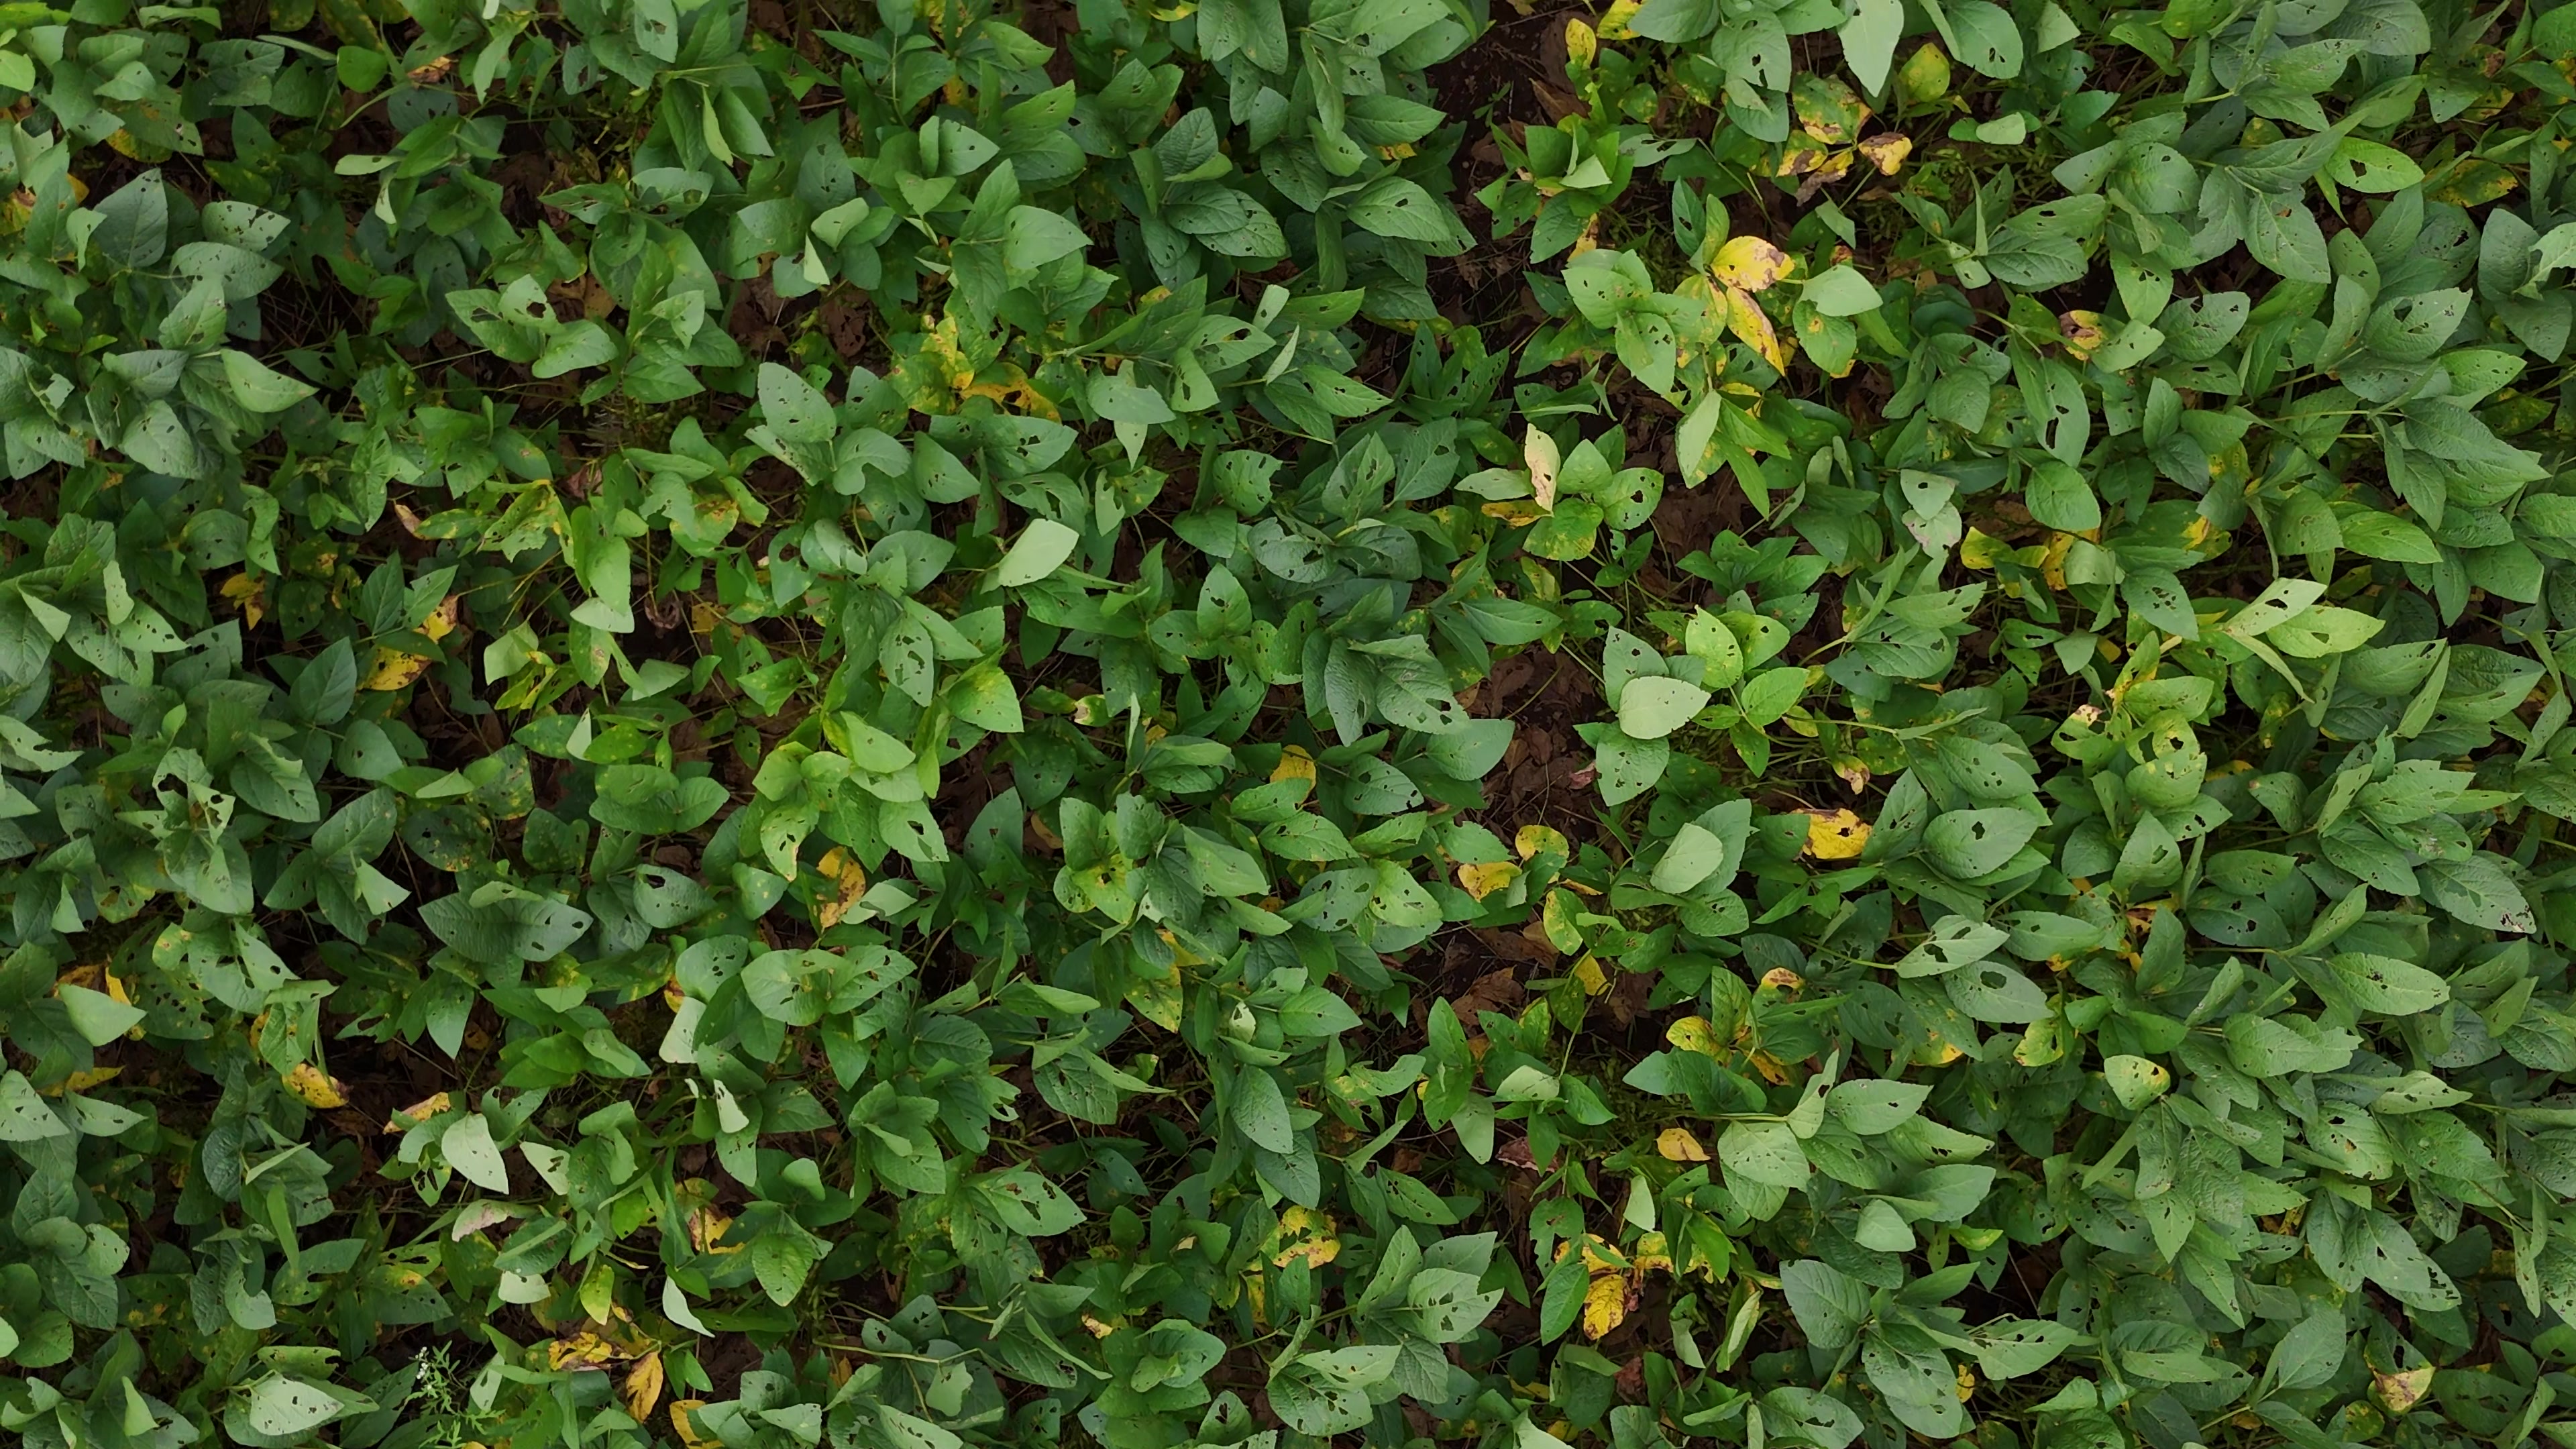
Label: Rust